Blue-naped mousebird

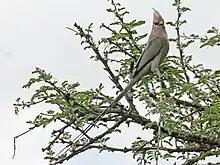

The blue-naped mousebird is a fairly small to medium-sized bird, measuring in length including the elongated tail of , weighing . Adults have an ash grey plumage which is darker at top and lighter at bottom. Has a bright turquoise-blue patch on nape and hindneck, long crest, slender and steeply graduated tail, females shorter than males. Both sexes are brown-tinged ash-grey above, greyish-buff below; bare skin on lores and around eyes crimson-red; most of upper mandible crimson-red, rest of bill black; feet purplish red. Juveniles lack the blue on nape, and have pink facial skin and greenish bills, as well as shorter crest.